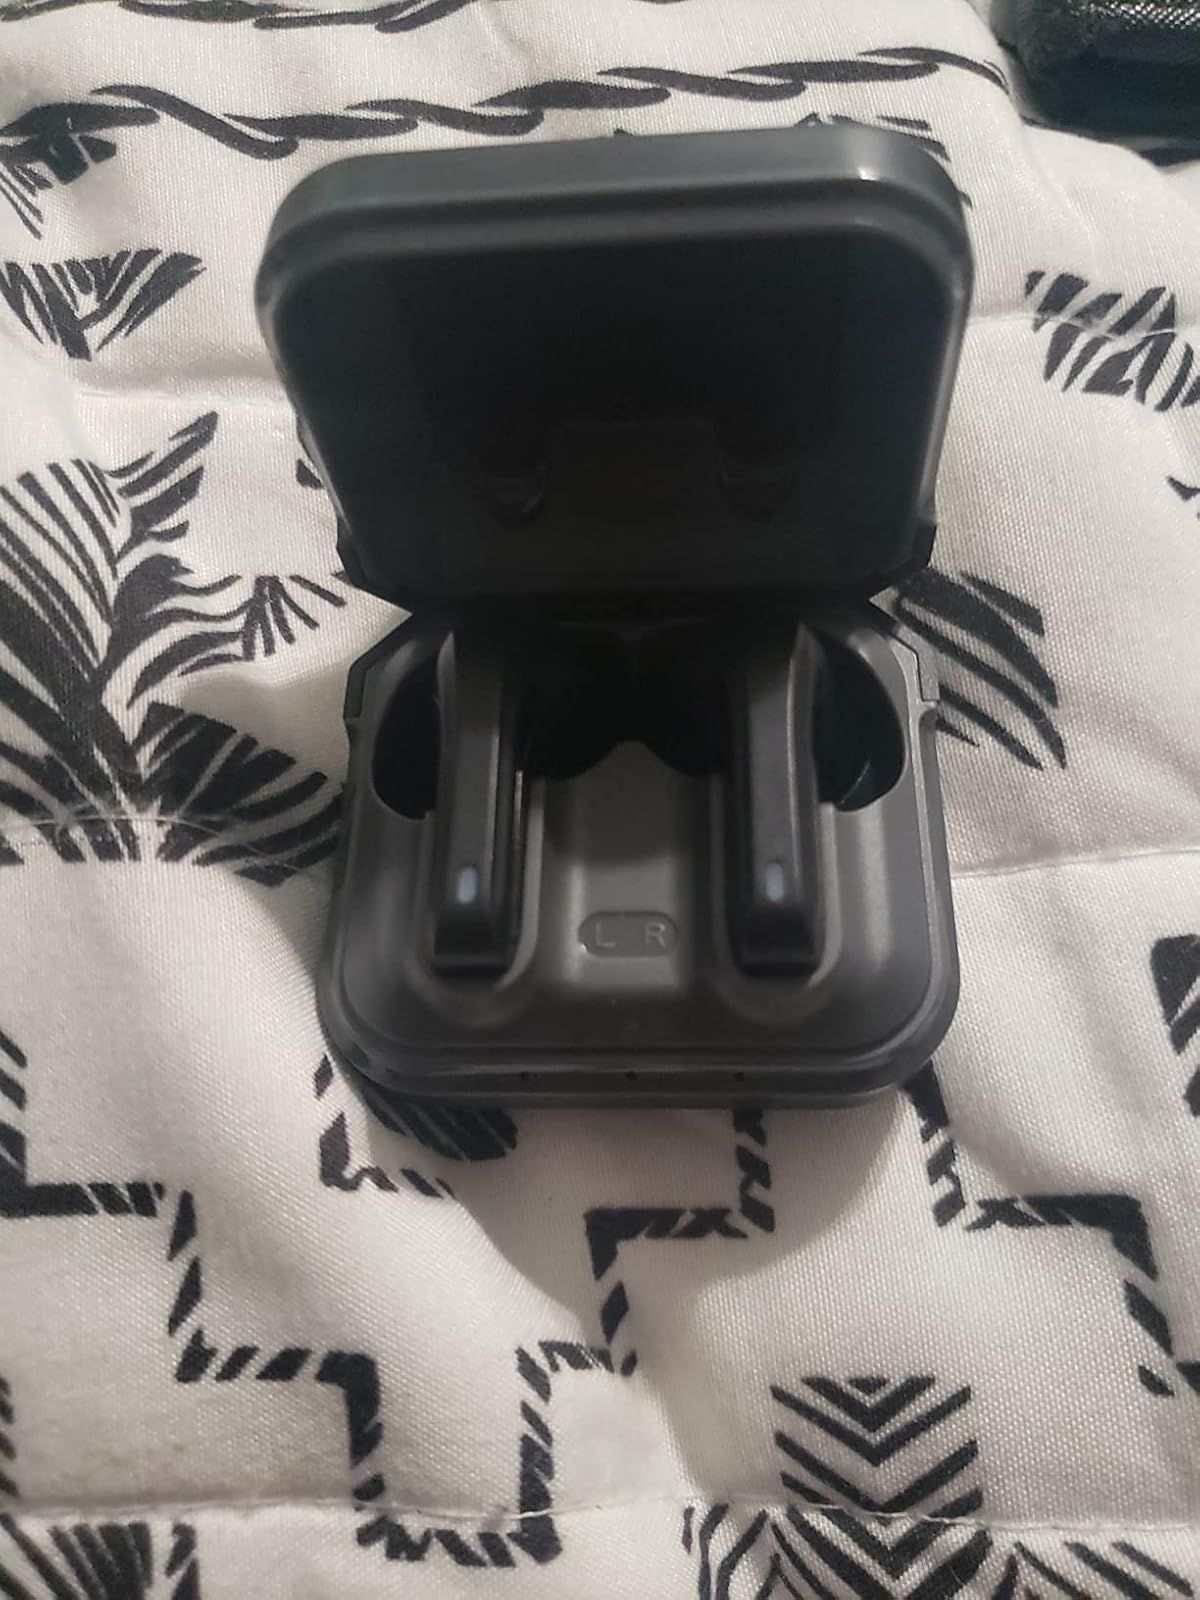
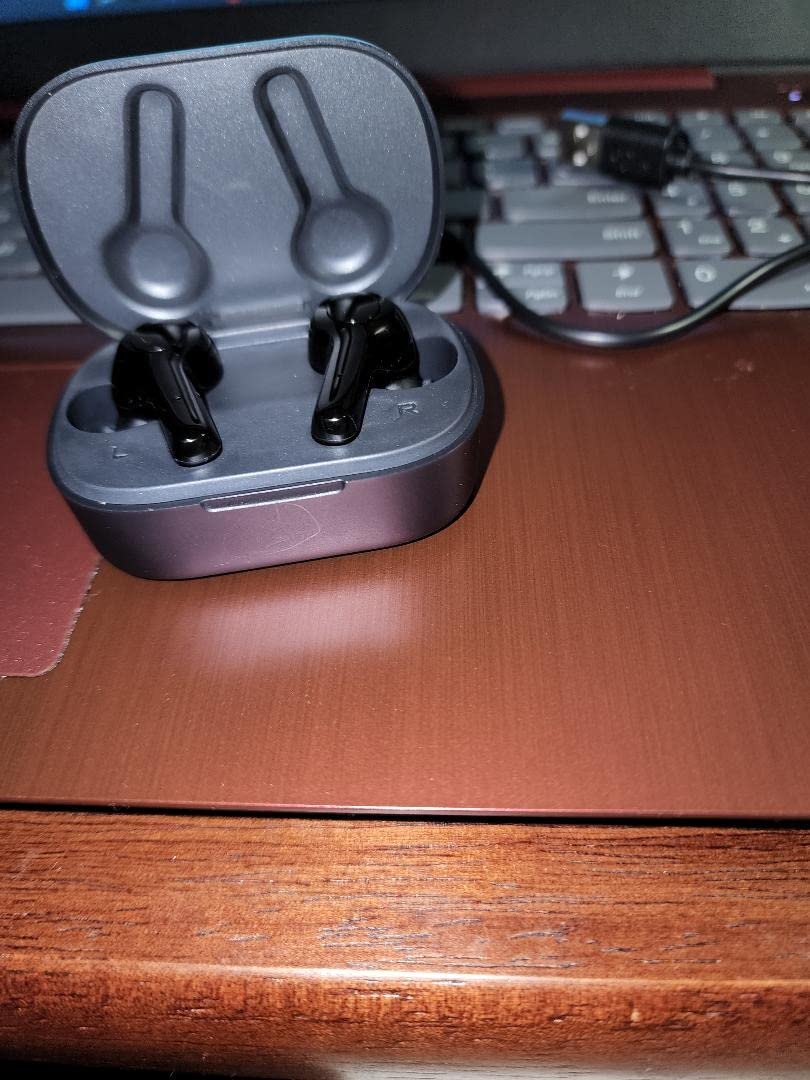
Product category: earbuds
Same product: no